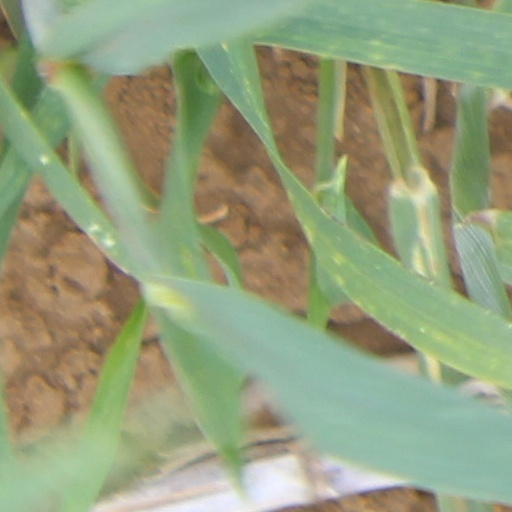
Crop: wheat